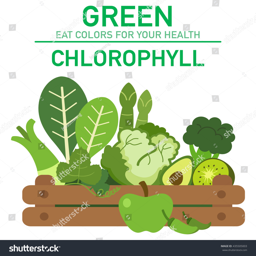
eat colors for your health - green food , eat a rainbow of fruits and vegetables , vector illustration .